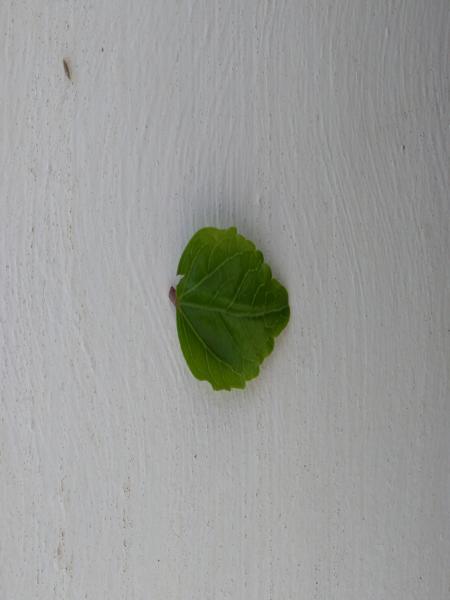
Plant: Hibiscus